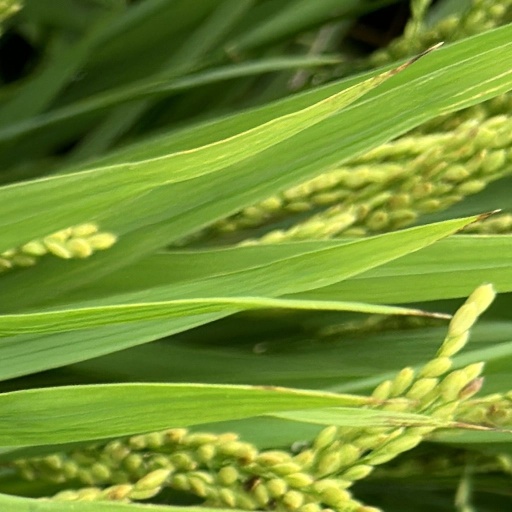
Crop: rice